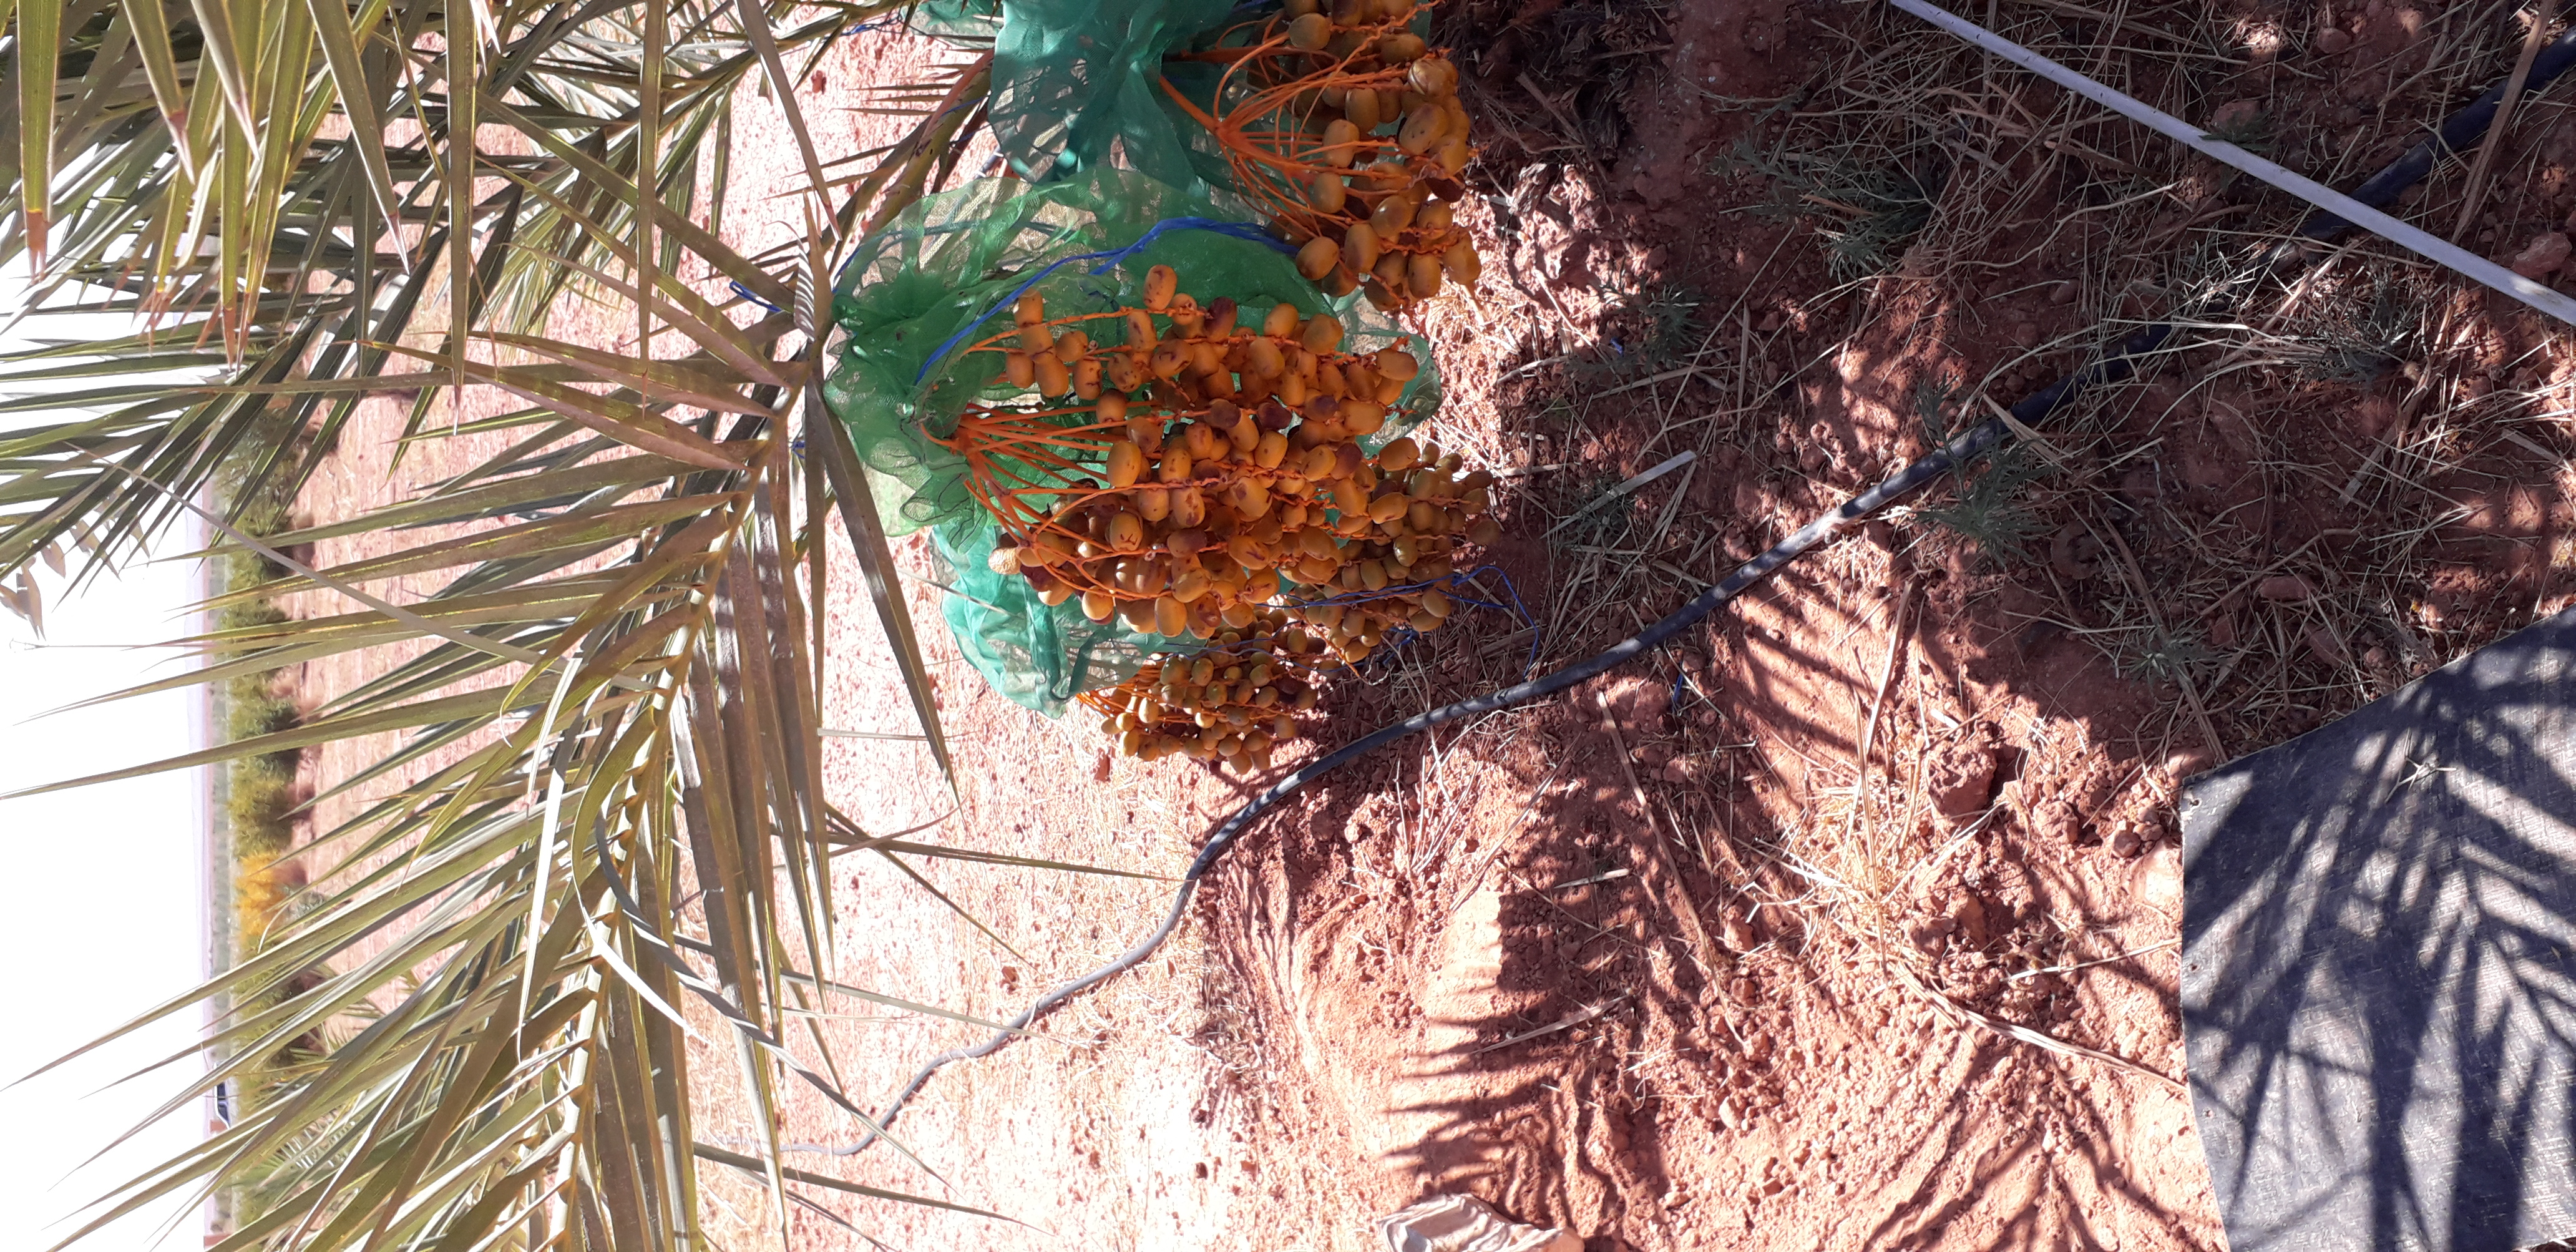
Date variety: Boufagous